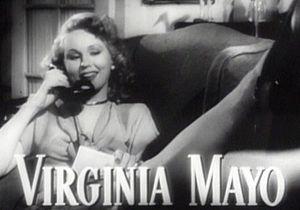
Les Plus Belles Années de notre vie est un film américain réalisé par William Wyler et sorti en 1946.
Cette liste non exhaustive répertorie les personnalités nées à Saint-Louis, dans l'État du Missouri, États-Unis, en suivant un classement par ordre alphabétique. Pour chaque personnalité sont donnés le nom, l'année de naissance, l'année de décès le cas échéant et la qualité ou profession.